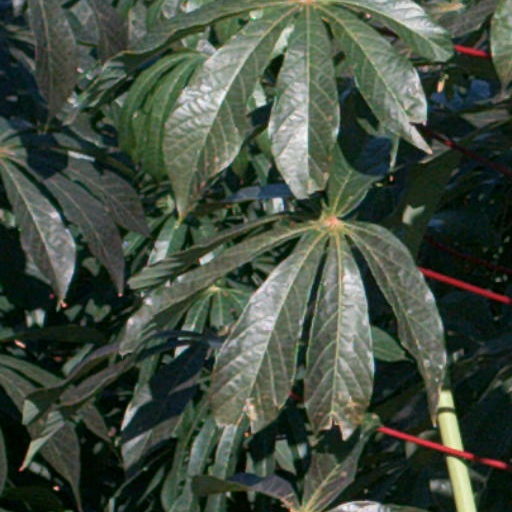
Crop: cassava